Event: Ecuador Earthquake
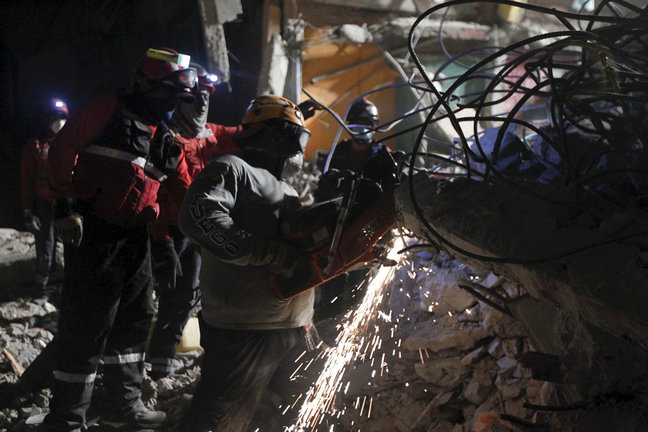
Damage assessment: damage